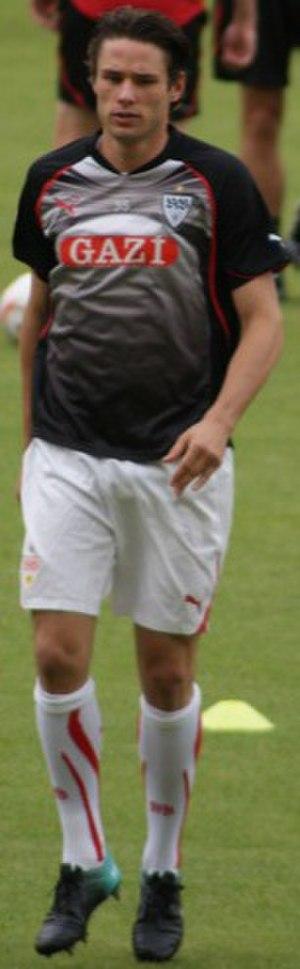
Christian Träsch est un footballeur allemand né le 1ᵉʳ septembre 1987 à Ingolstadt. Il évolue actuellement au FC Ingolstadt.